Curitiba

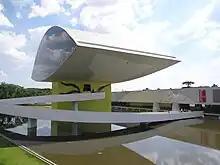
Oscar Niemeyer Museum

Curitiba has in its transport fleet the largest bi-articulated bus in the world, with 28 meters in length and capacity for 250 passengers. The bus operates only with soy-based biofuel, which reduces pollutant emissions by 50%.